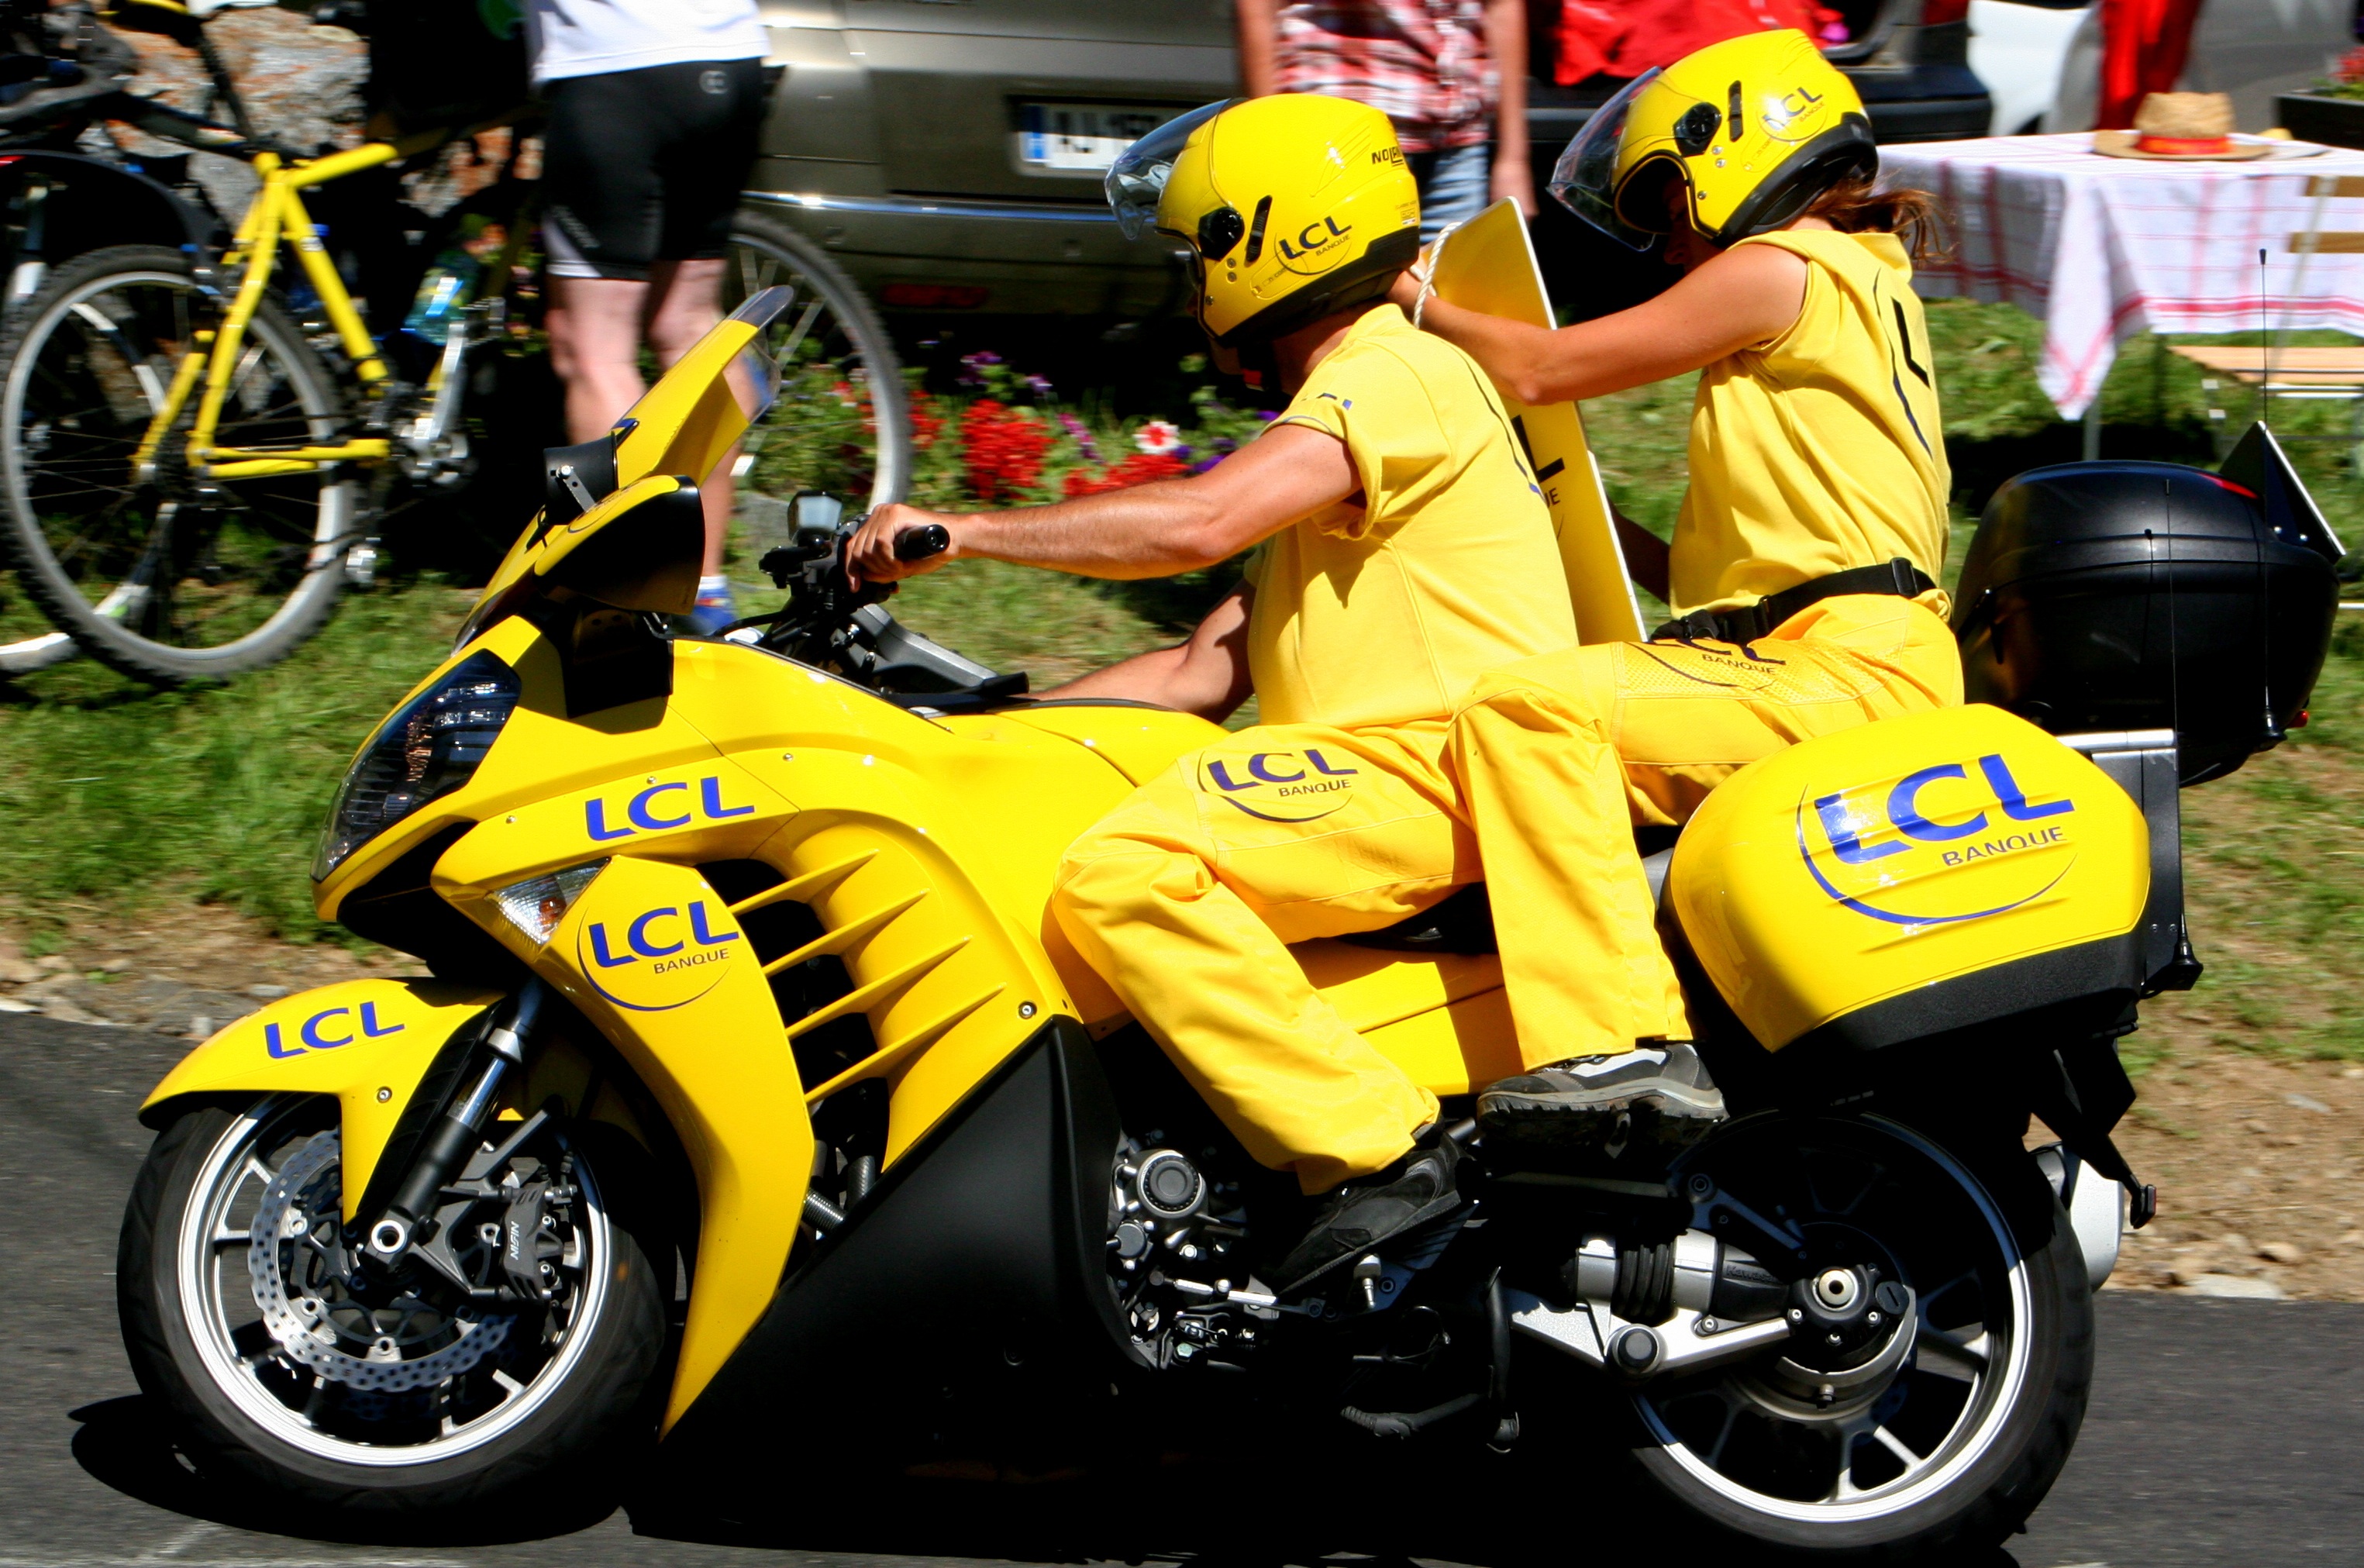
man, outdoor, woman, road, sport, traffic, car, adventure, bicycle, bike, travel, cyclist, transportation, transport, vehicle, motorcycle, color, drive, action, ride, professional, yellow, extreme, motorbike, movement, cycle, race, competition, tour de france, helmet, biking, racing, motor, bike riding, motorcycling, timekeeper, motorcycle rider, road racing, automobile make